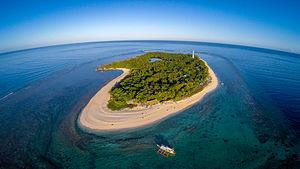
Le récif d'Apo est un récif de corail philippin situé sur les eaux occidentales de la province de Mindoro dans le détroit de Mindoro.